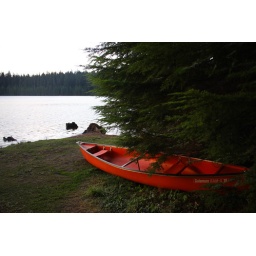
red boat near lake